Culture of Alberta

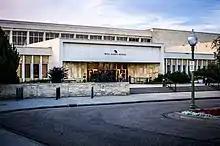
Royal Alberta Museum

Alberta's best-known natural symbol is the wild rose. The province's license plates include the phrase "Wild Rose Country," reflecting the flower's symbolic importance. Alberta's provincial tree is the lodgepole pine, its provincial mammal is the bighorn sheep, and its provincial bird is the great horned owl.